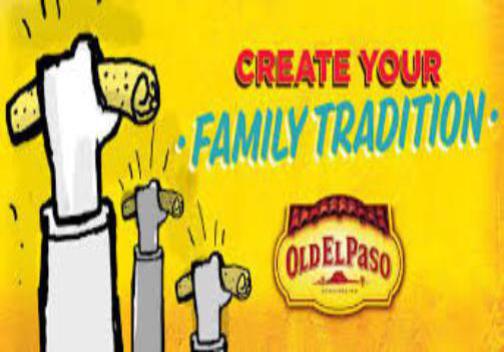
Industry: Food